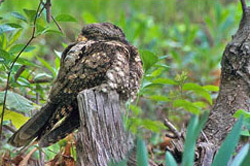
this rather fat bird has brown and white feathers with a long brown tail.
the bird has a rock like pattern on its coverts and retrices with the majority of it colored in brown and black.
this bird is covered in brown speckles ti further blend in with it's surroundings.
this bird is brown in color with a small beak, and brown eye rings.
this is a large brown spotted bird with a long tail feather.
this bird is very rugged and its color resembles a dark wooden tree.
this brownish-gray bird has a very small head for its body and its pattern matches tree bark.
a speckled bird with dark brown rectrices and yellow bill.
a large brown, white and black bird with long tail feathers.
a small dark brown and white speckled bird with long tail feathers.
Species: Whip Poor Will